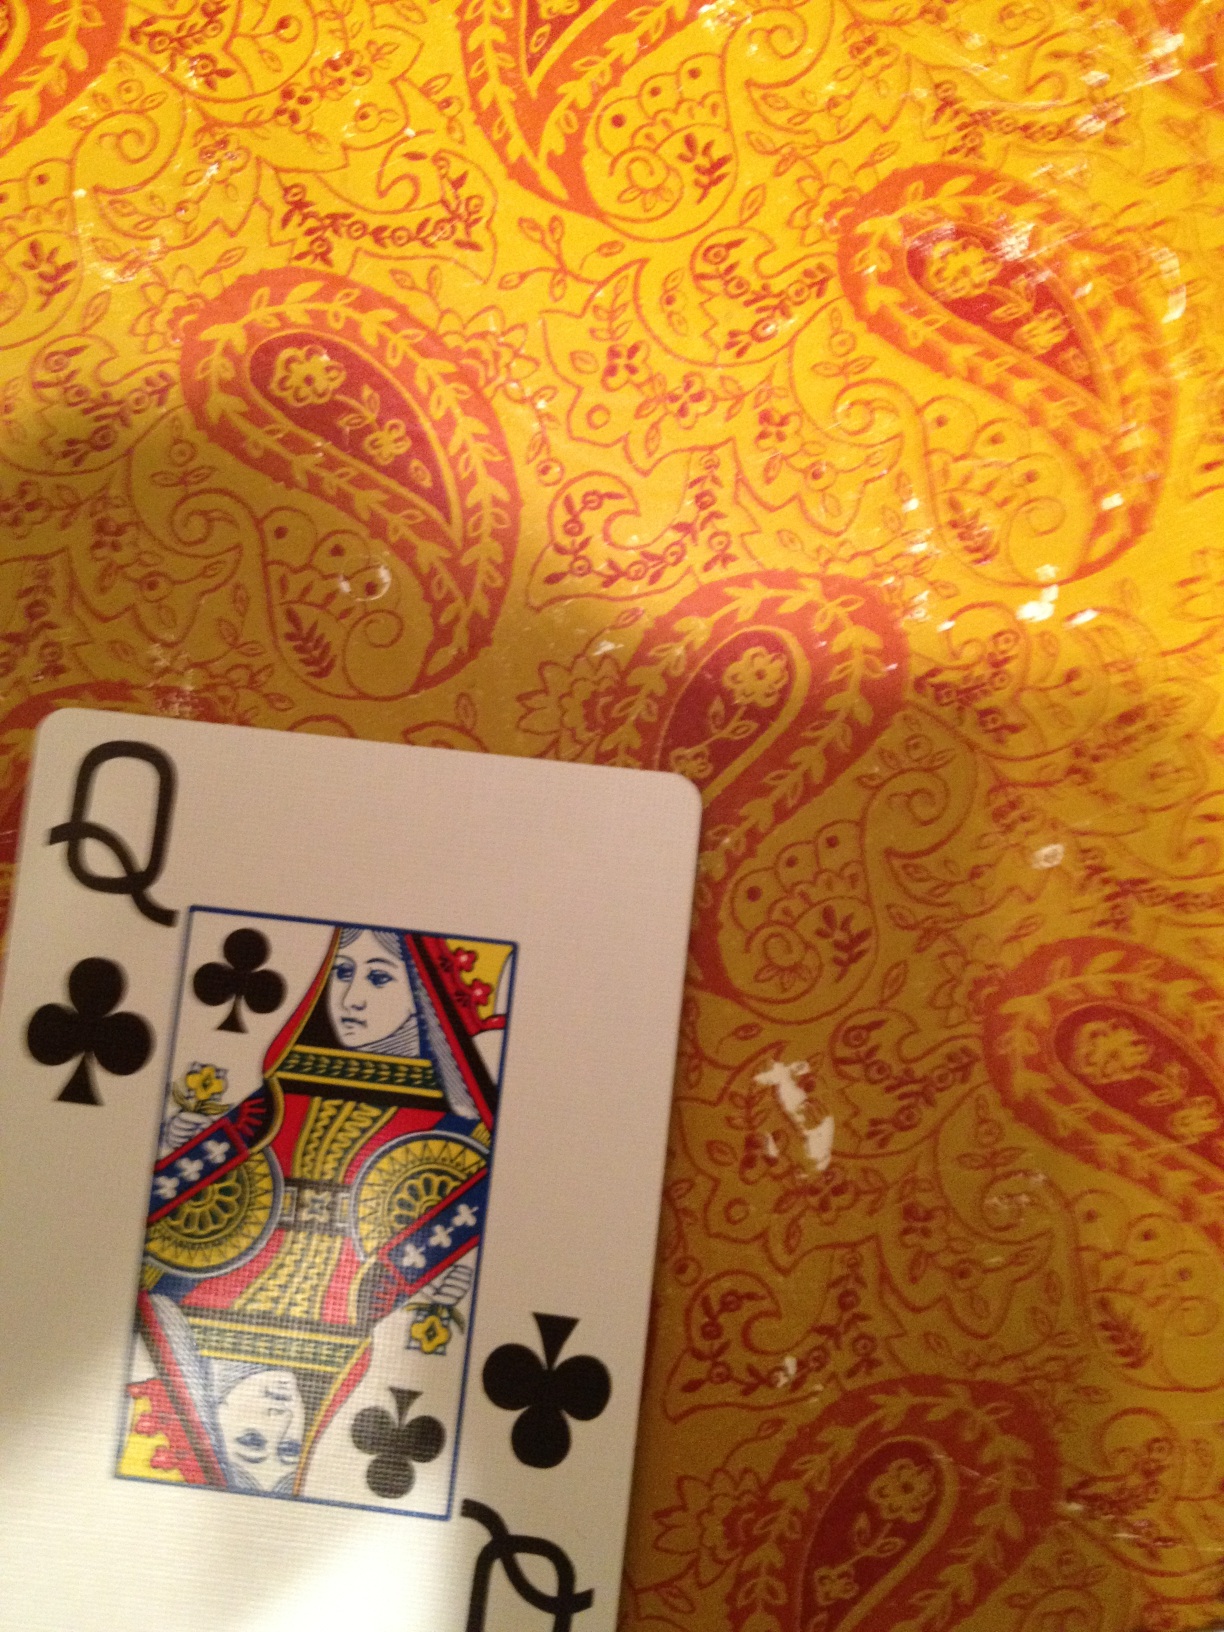Question: Is this a Queen of Clubs? Thanks.
Answer: yes